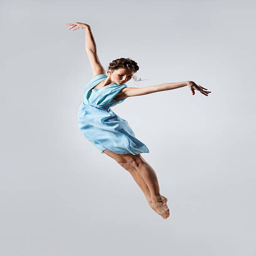
isolated image of a dancer elegantly dancing